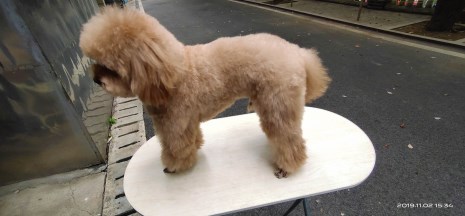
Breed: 2925-n000114-toy_poodle